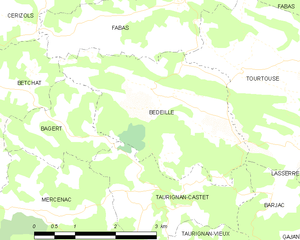
Carte des communes françaises: Bédeille
Bédeille est une commune française, située dans le département de l'Ariège en région Occitanie.